United Torah Judaism

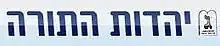
First logo of the list

Before the establishment of Degel HaTorah and the formation of United Torah Judaism, the two factions were united under one united Agudat Yisrael party, but the late mentor and supreme guide of the non-Hasidic group, Rabbi Elazar Shach, broke away from Agudat Yisrael when he concluded that the party was not representing enough the political interests of the Lithuanian Haredim. At that point, he split from them, and created the "Degel HaTorah" party for the "Lithuanian" Haredi Jews (also known as "Mitnagdim" by some). He chose the name Degel HaTorah, meaning "Flag of The Torah", to be a contrast to the well-known flag of Israel and its connection with the secular-dominated State of Israel (an "anti-Torah" entity, in his opinion). Rabbi Shach was known as an outspoken critic of the secular Israeli way of life.